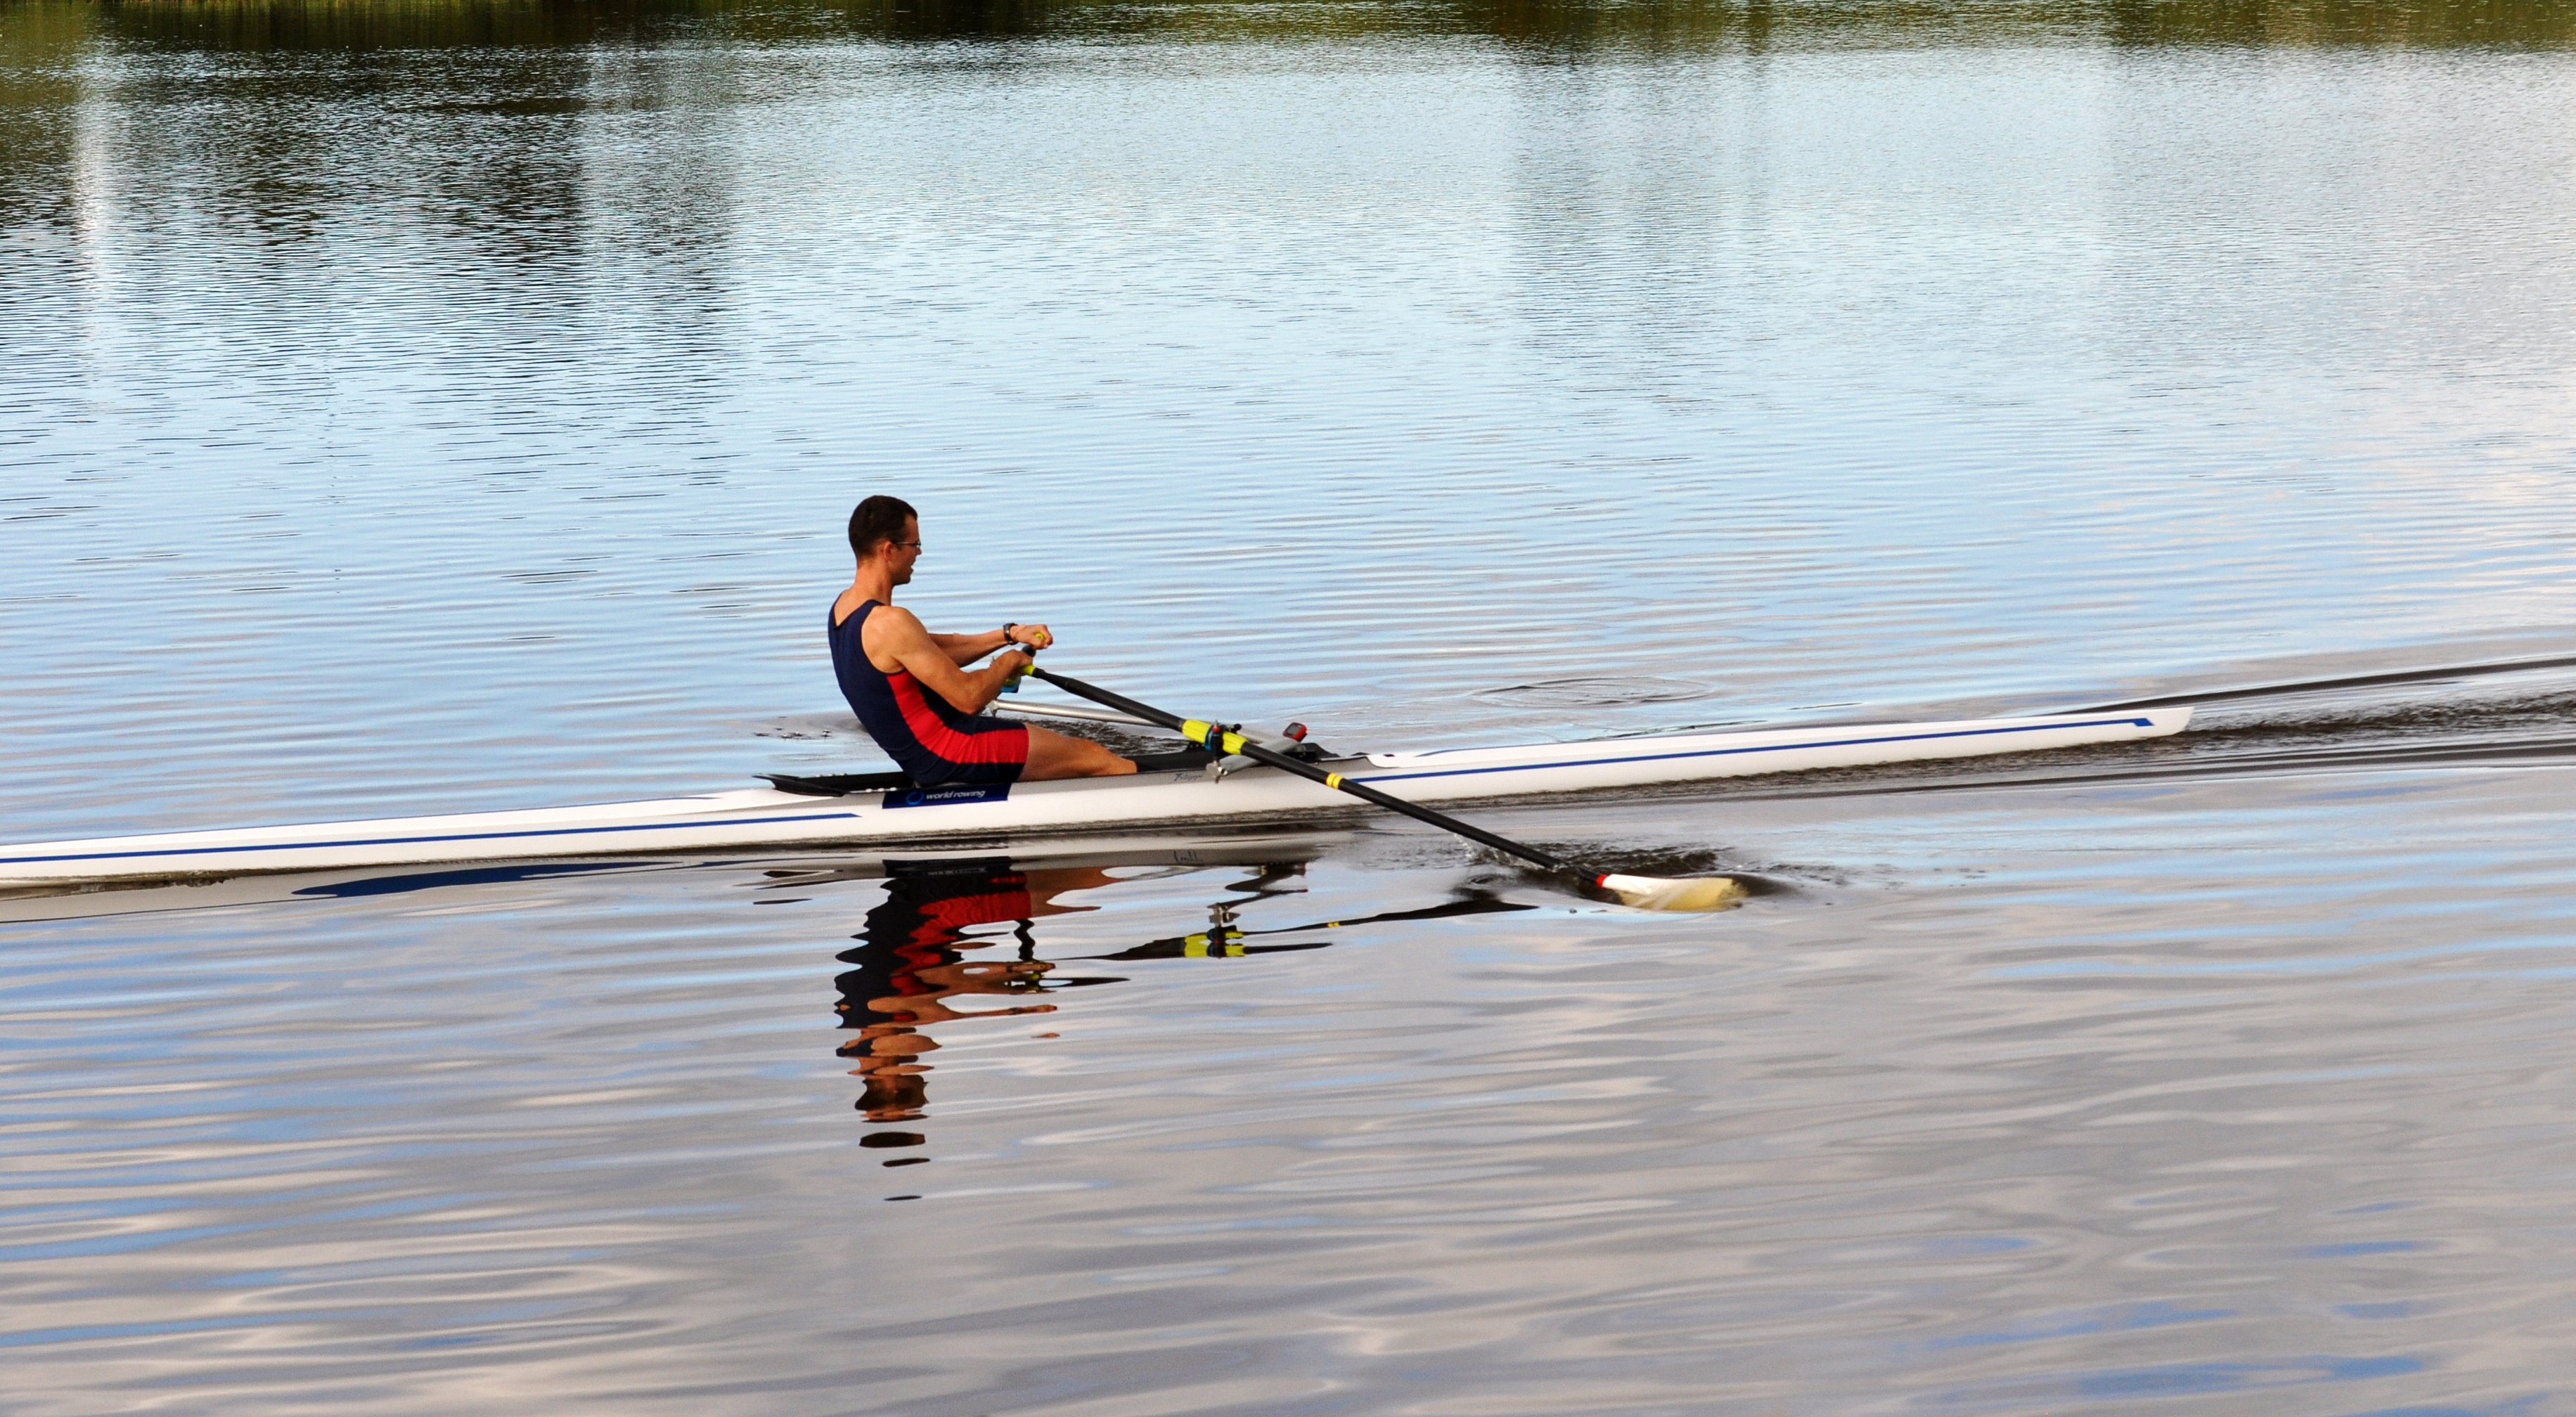
water, sport, recreation, flow, paddle, sports, boating, rowing, canoeing, water sport, row boat, outdoor recreation, watercraft rowing, canoe sprint